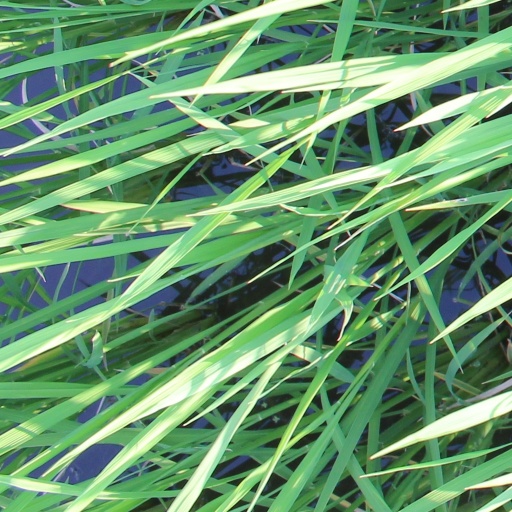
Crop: rice